Richard Mee Raikes

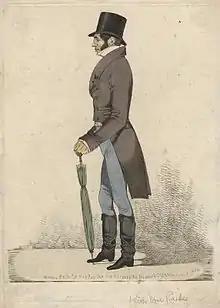
Richard Mee Raikes, 1824 etching

Richard Mee Raikes (1784–1863) was an English banker, Governor of the Bank of England from 1833 to 1834. He had been Deputy Governor from 1832 to 1833. He replaced John Horsley Palmer as Governor and was succeeded by James Pattison. He was bankrupted in 1834.